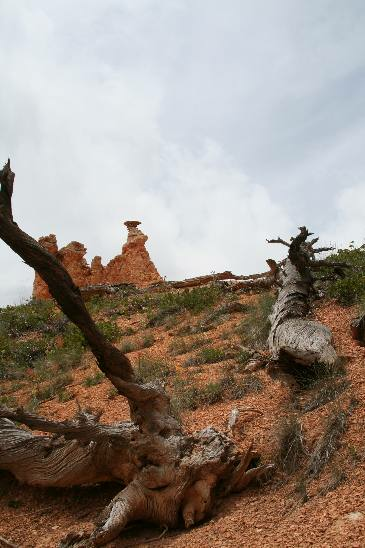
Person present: No